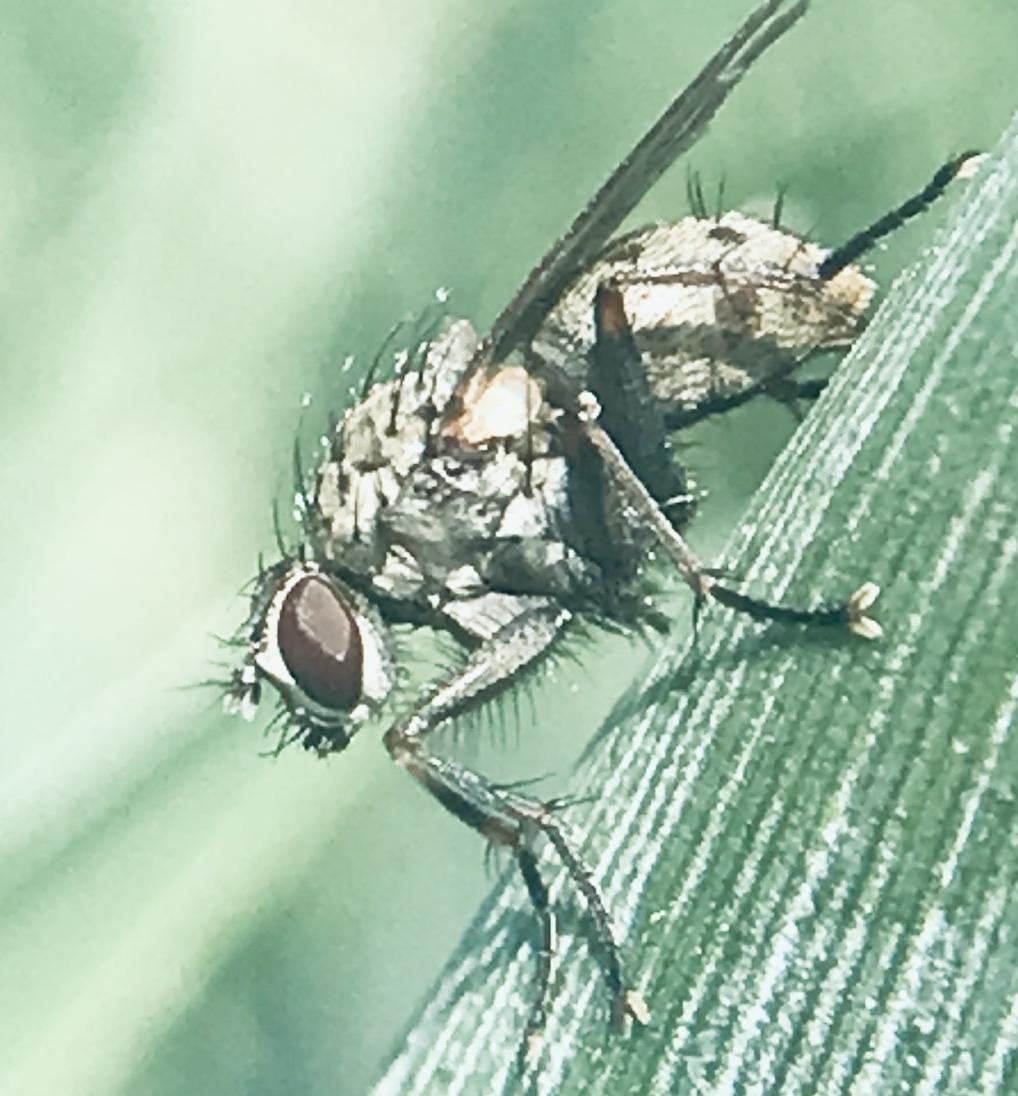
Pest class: predators